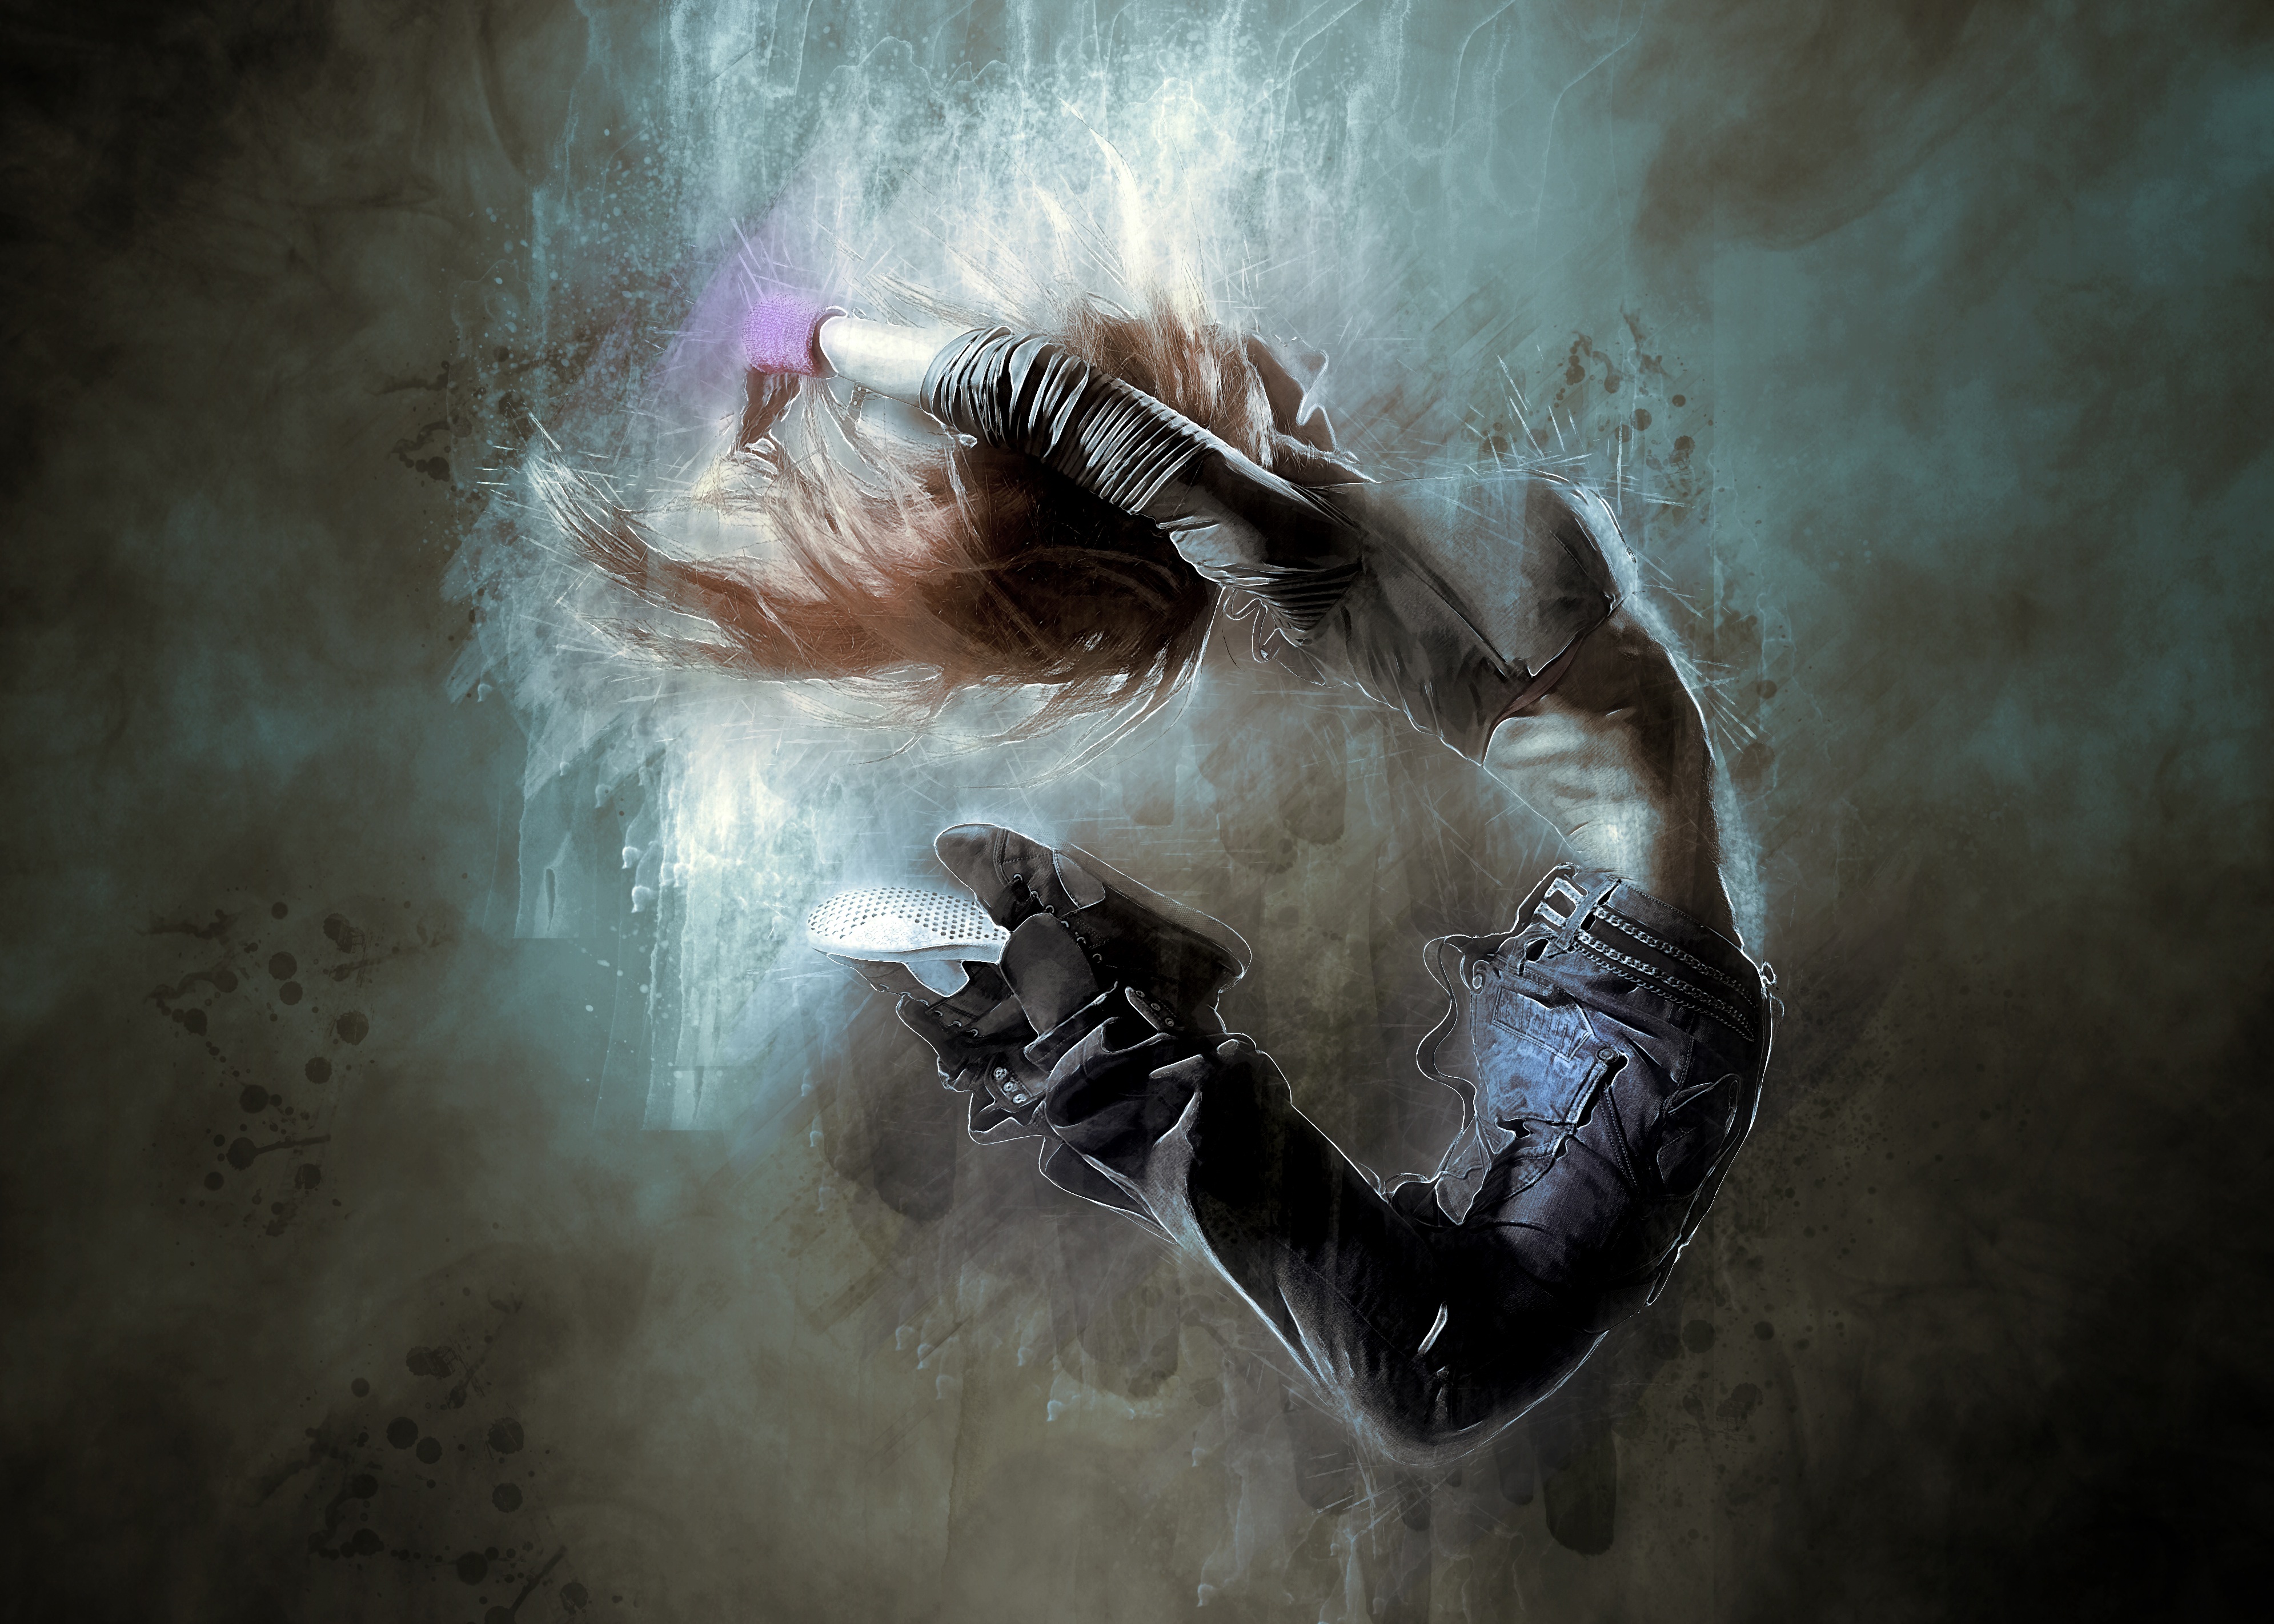
person, girl, woman, jump, dance, young, action, artistic, darkness, lifestyle, teenager, moving, cool, performance, pose, digital art, screenshot, digital creation, hip hop, fictional character, breakdance, computer wallpaper